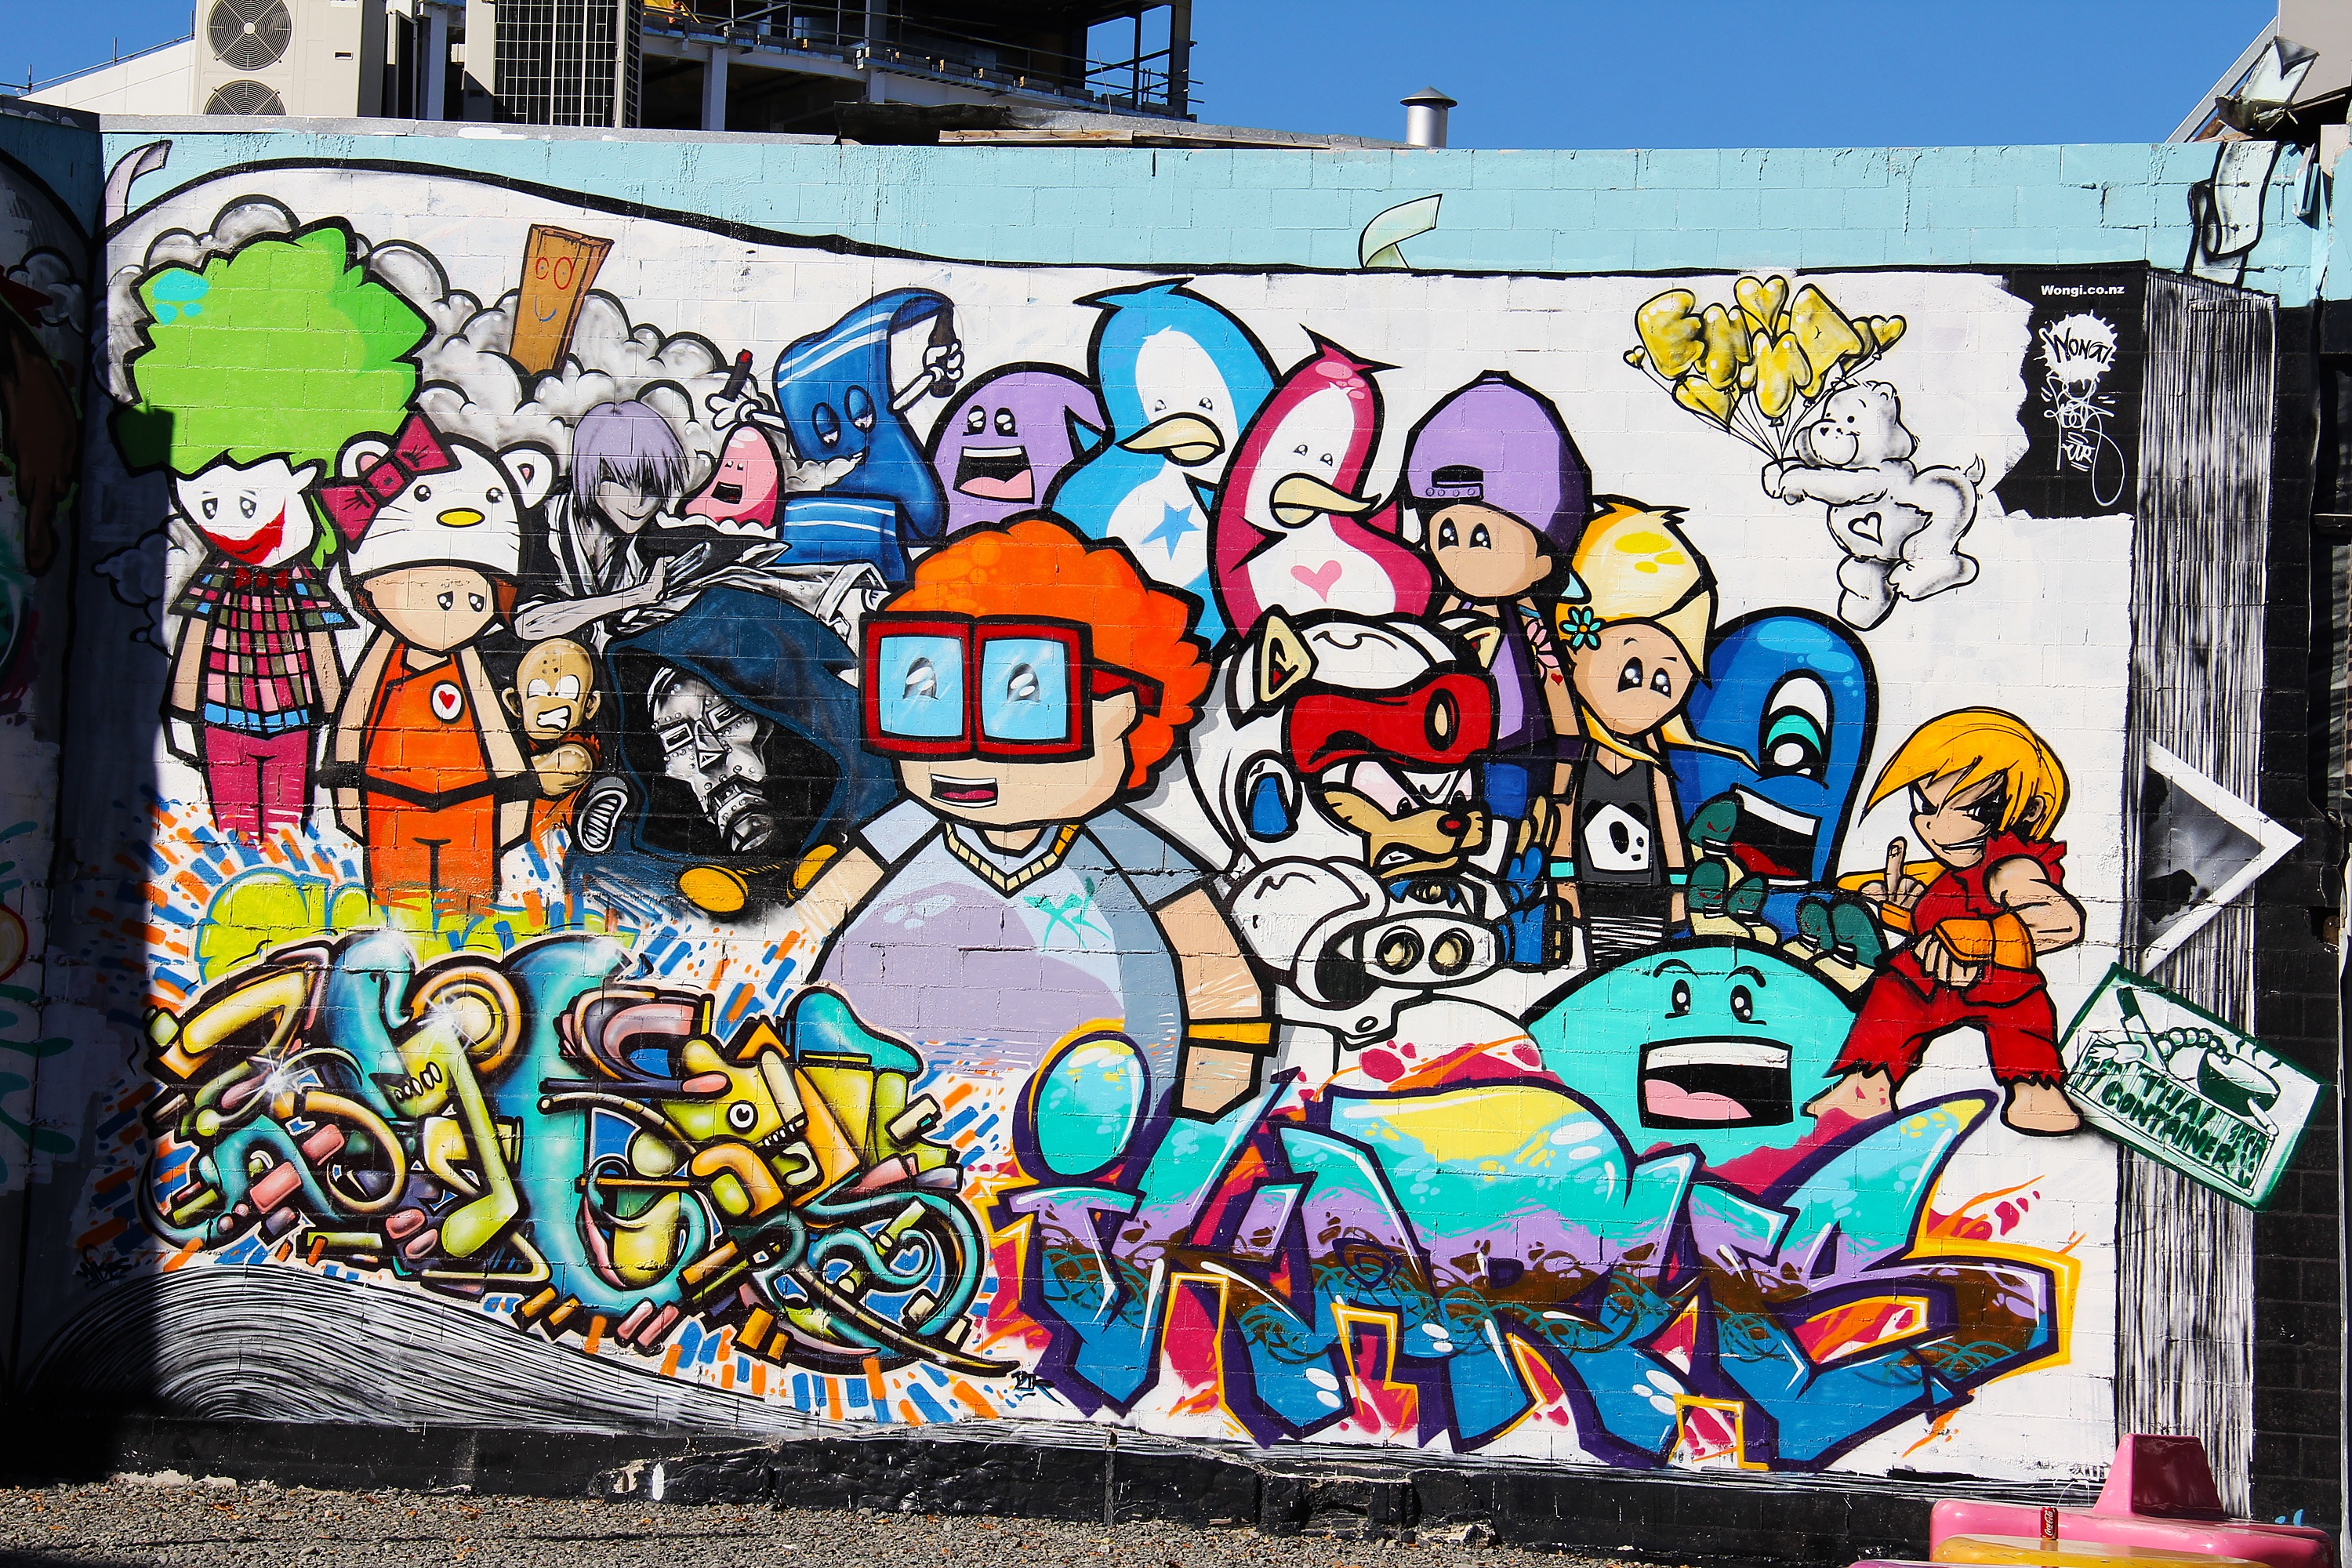
architecture, road, street, window, building, city, love, autumn, colorful, graffiti, street art, art, drawing, new zealand, mural, amazing, beautiful, christchurch, interesting, talented, resourceful, amazingly, cartoons, urban area